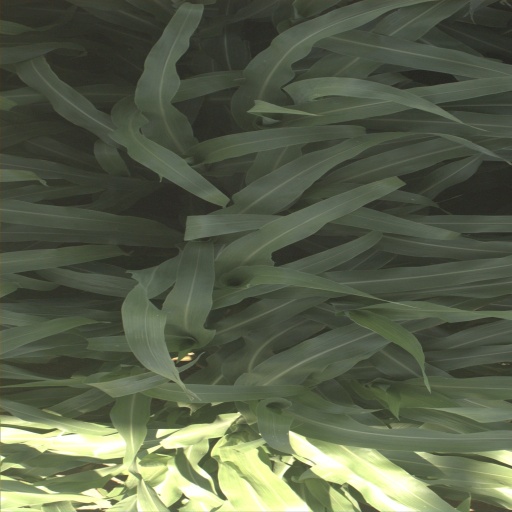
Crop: sorghum